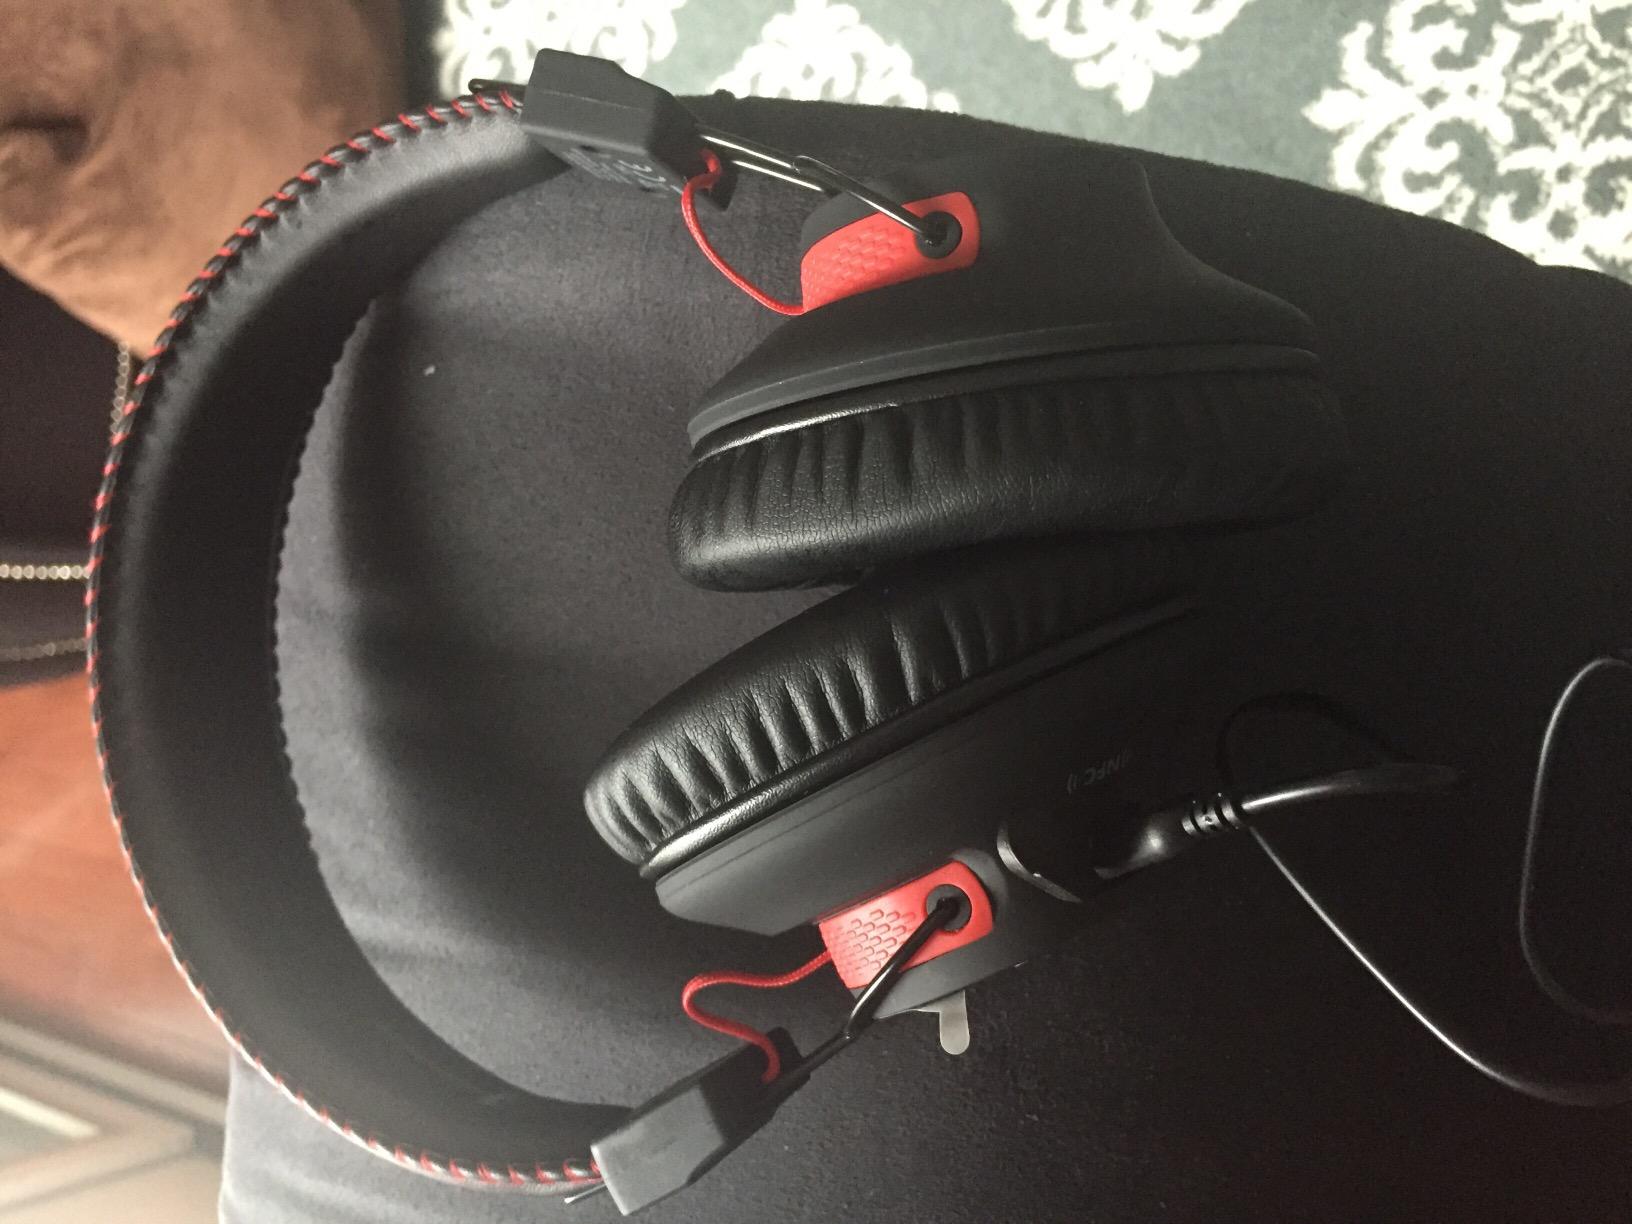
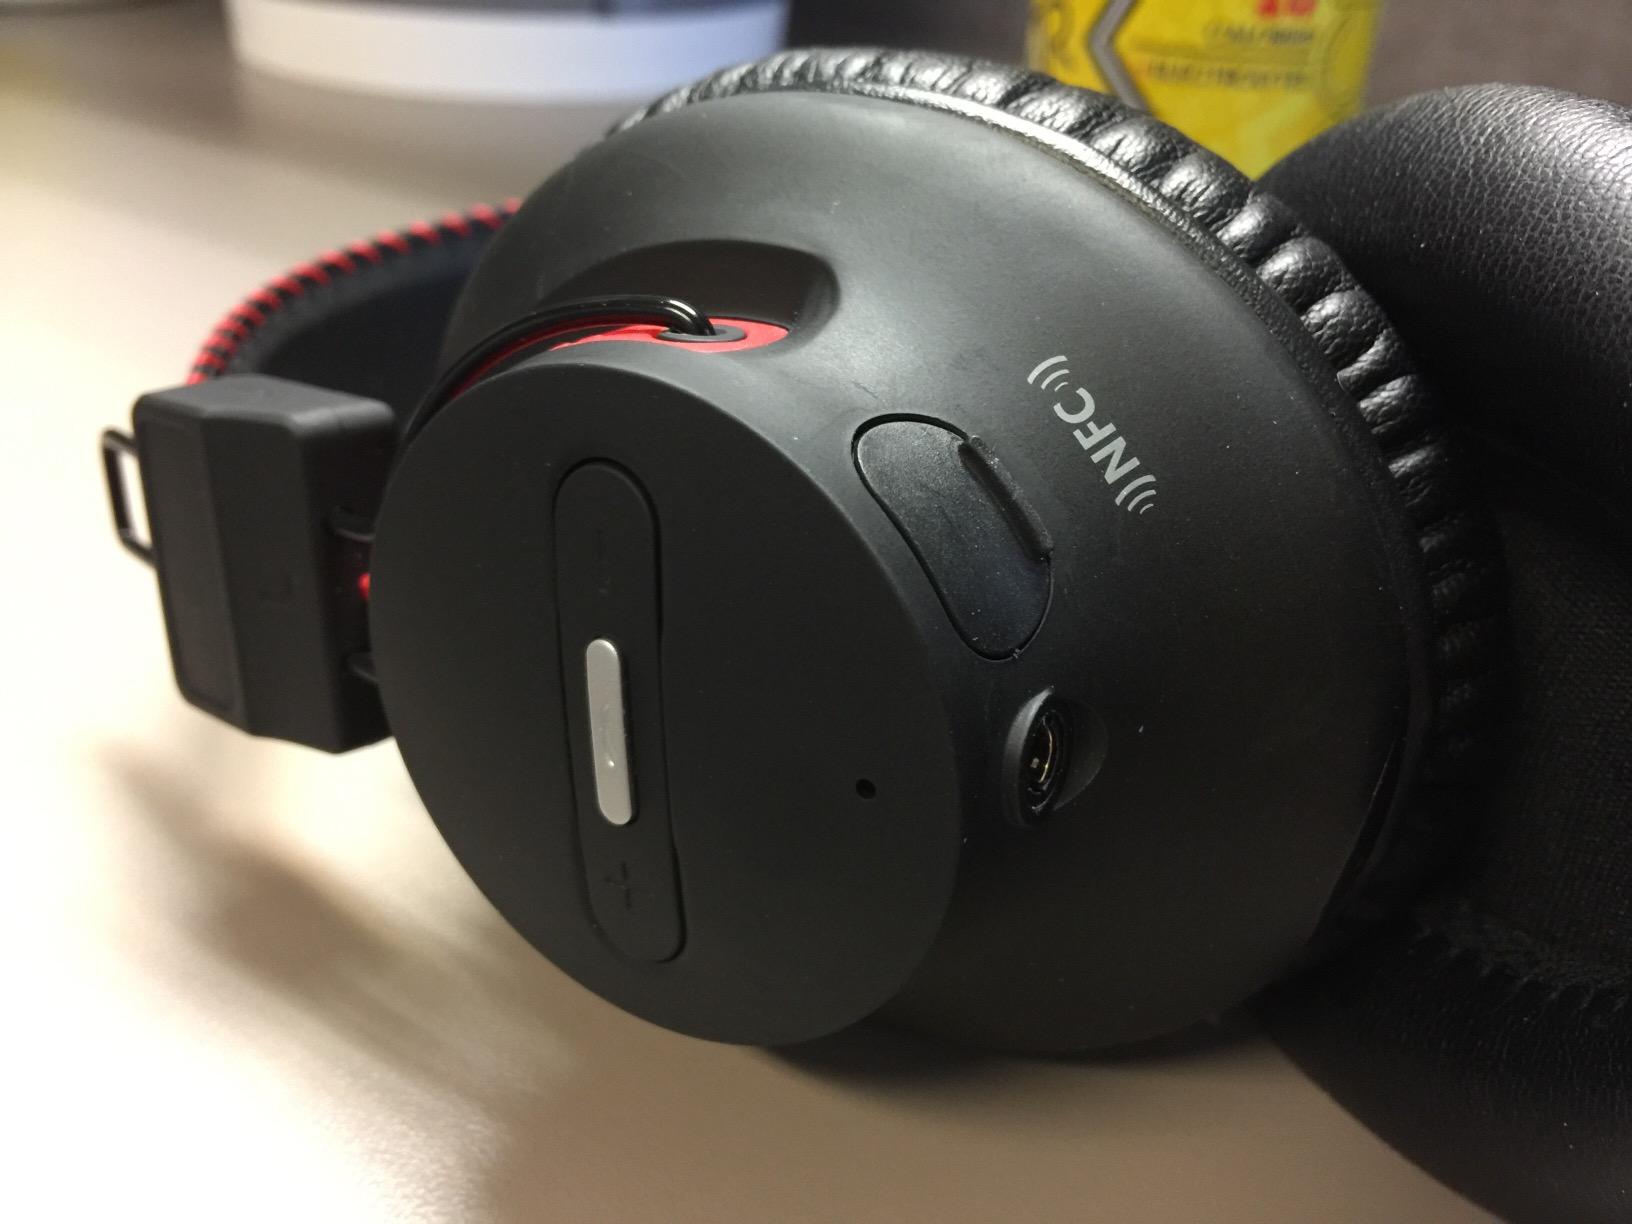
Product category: headphones
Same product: yes